West Lake

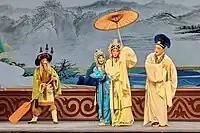
The scene of Yun opera "The Legend of the White Snake," where the hero and heroine first met over West Lake

Shortly after the Mongol conquest of China, West Lake remained socially vibrant. The official records show that in 1309, the city received more than 1,200 foreign visitors within half a year, many from Turkestan and Europe. West Lake was dredged and renamed the “Pond of Freeing Captive Animals” under Kublai Khan, while parts of the lake area were gradually cultivated into farmland. Among the visitors was Marco Polo, who describes the lake in his book,